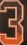
Number: 3